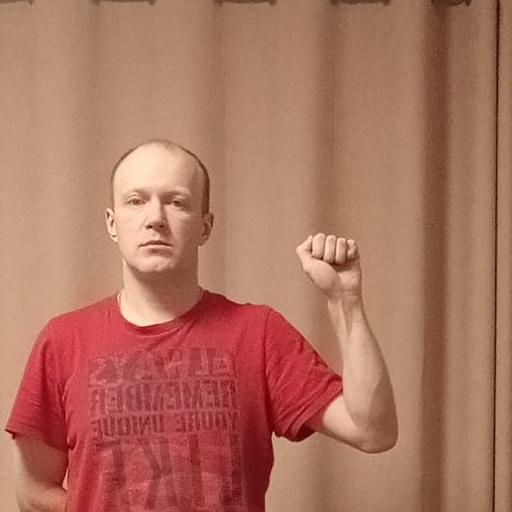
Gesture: fist